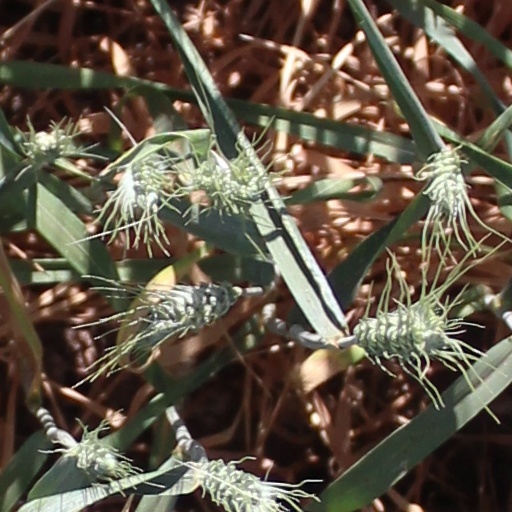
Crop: wheat